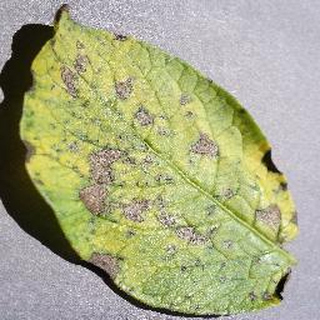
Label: potato_early_blight